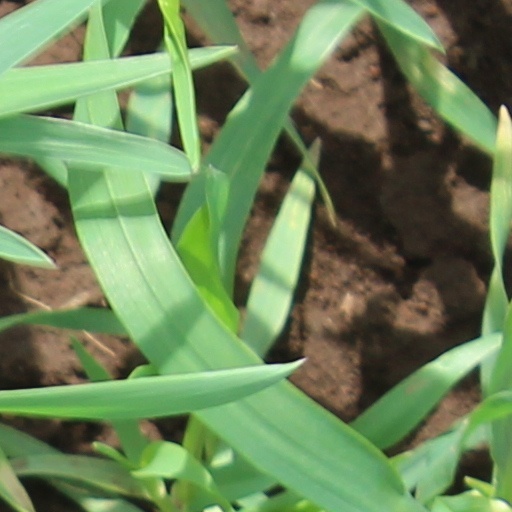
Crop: wheat